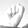
ASL letter: S